The Oaks (Monrovia, California)

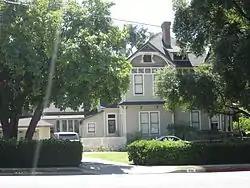
The house in 2015

The Oaks, also known as William N. Monroe House, is a Stick/Eastlake Queen Anne Style house that was built in 1885. It is located in the San Gabriel Valley, in Monrovia, California.